Åsa Lindhagen

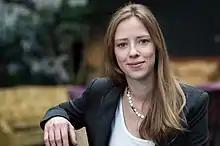

Åsa Maria Lindhagen (born 15 May 1980) is a Swedish politician for the Green Party. She served as Minister for Financial Markets from February to November 2021 and previously served as Minister for Gender Equality from 2019 to 2021.